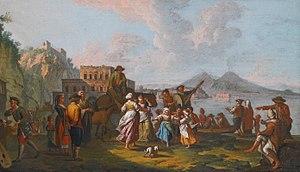
Lo guarracino est une chanson napolitaine populaire écrite sous la forme d'un virelangue de dix-neuf strophes et composée sur un rythme soutenu de tarentelle par des auteurs inconnus au XVIIIᵉ siècle. Elle raconte une histoire d'amours et de querelles entre poissons de la baie de Naples.